148th Pennsylvania Infantry Regiment

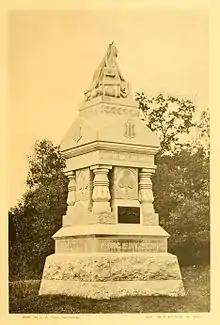
The 148th Pennsylvania's regimental monument in the Wheatfield at Gettysburg National Military Park

The 148th Regiment Pennsylvania Volunteer Infantry was an infantry regiment that served in the Union Army during the American Civil War.